Anna-Eva Bergman

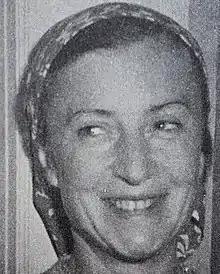
Anna-Eva Bergman

Anna-Eva Bergman (29 May 1909 – 24 July 1987) was a Norwegian abstract expressionist artist. She was a modernist artist and part of the School of Paris. Her abstract paintings were often inspired by nature and based on abstracted motifs.